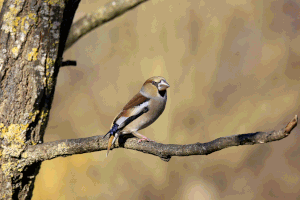
Le Gros-bec casse-noyaux est une petite espèce de passereaux de la famille des Fringillidae. Il est partiellement migrateur. C'est l'espèce la plus grande de la famille des fringillidés et la seule du genre Coccothraustes. Ce gros-bec est apparenté à certains gros-becs, actuellement classés dans des genres différents.